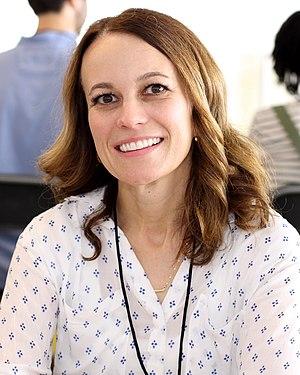
Ally Condie, née Allyson Braithwaite Condie à Cedar City en Utah, est une écrivaine américaine de romans destinés à la jeunesse.